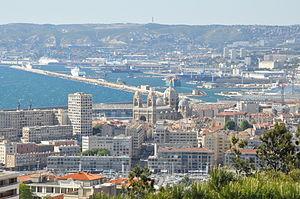
Marseille (Bouches-du-Rhône)